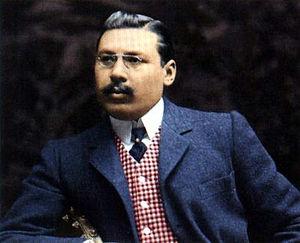
Le Club Atlético de Madrid S.A.D, plus couramment appelé Atlético de Madrid, Atlético ou Atleti, est un club de football espagnol basé à Madrid, qui dispute actuellement la Liga.